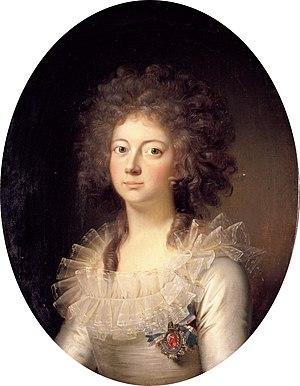
Marie-Sophie-Frédérique de Hesse-Cassel, née le 28 octobre 1767 à Hanau et décédée le 21 mars 1852 à Copenhague, fut reine consort de Danemark et de Norvège en épousant Frédéric VI de Danemark.
Les épouses des rois de Danemark ont toutes reçu le titre de reine. Le défunt conjoint de la reine Margrethe II, Henri de Laborde de Montpezat, dans un premier temps prince de Danemark, fut le premier à porter, de 1972 à 2016, le titre officiel de prince consort.